Harry Treadaway

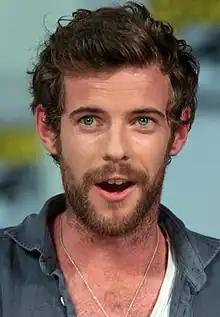
Treadaway in 2014

Harry John Newman Treadaway (born 10 September 1984) is an English actor. His credits include "Control" (2007), "City of Ember" (2008), "Fish Tank" (2009), "Pelican Blood" (2010), "Flight of the Storks" (2012), "Mr. Mercedes" (2017–2018), "The Crown" (2019), "" (2020), "Deceit" (2021), and "The Chemistry of Death" (2023). He is the twin brother of actor Luke Treadaway.